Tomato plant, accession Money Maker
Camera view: bottom (45 deg); turntable rotation: 0 degrees
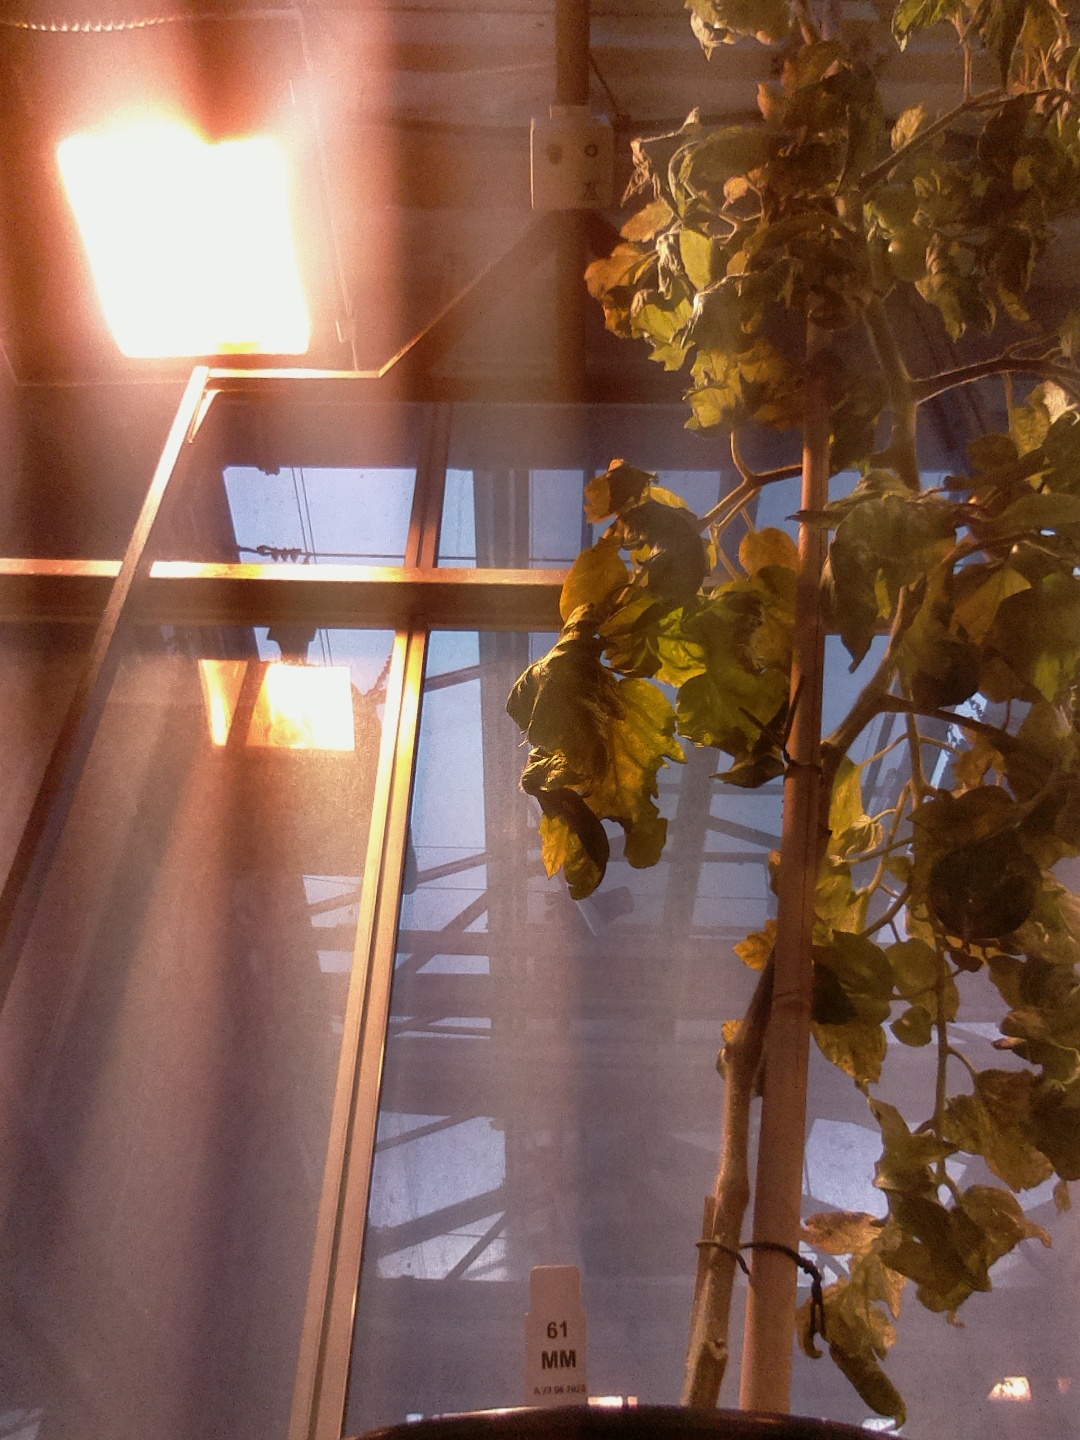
BBCH growth stage 75: 50%-60% of final fruit size